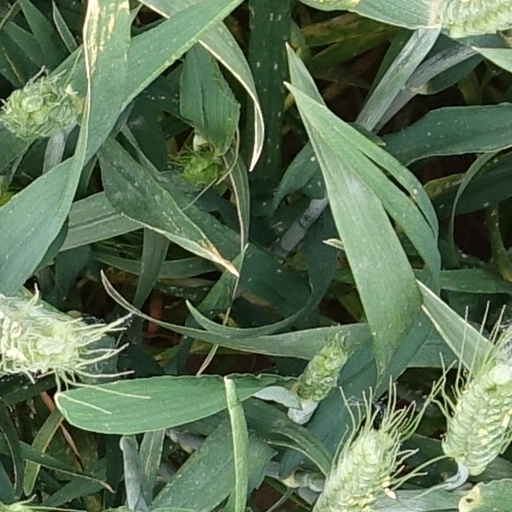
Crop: wheat